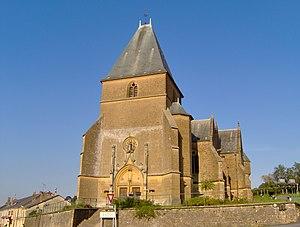
Cet article recense les monuments historiques des Ardennes, en France.
Le Bairon est une rivière française qui coule dans le département des Ardennes, dans l'ancienne région Champagne-Ardenne donc en nouvelle région Grand-Est. C'est un affluent de la Bar en rive gauche, donc un sous-affluent de la Meuse.
L'église Saint-Martin est une église fortifiée du XVIᵉ siècle située à Tannay, en France.